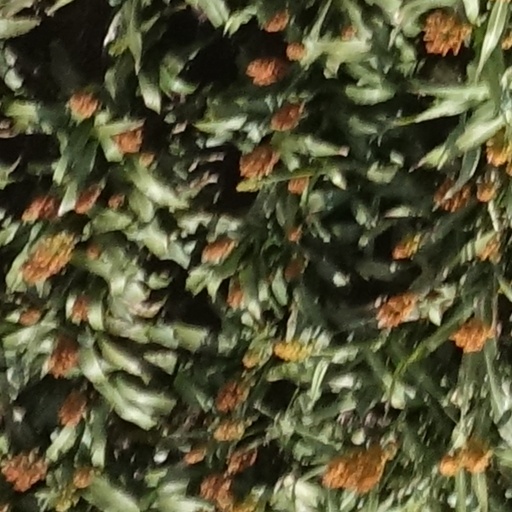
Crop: sorghum